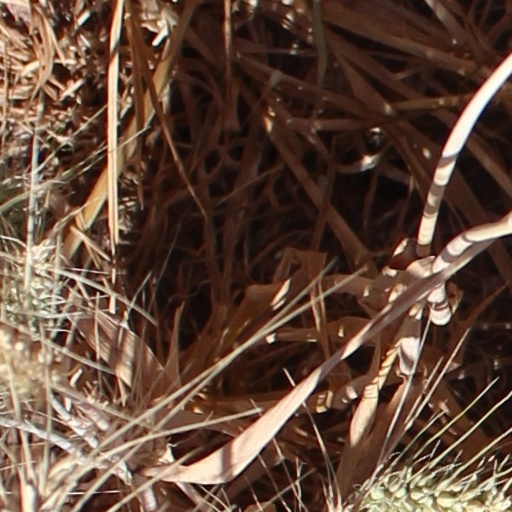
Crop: wheat